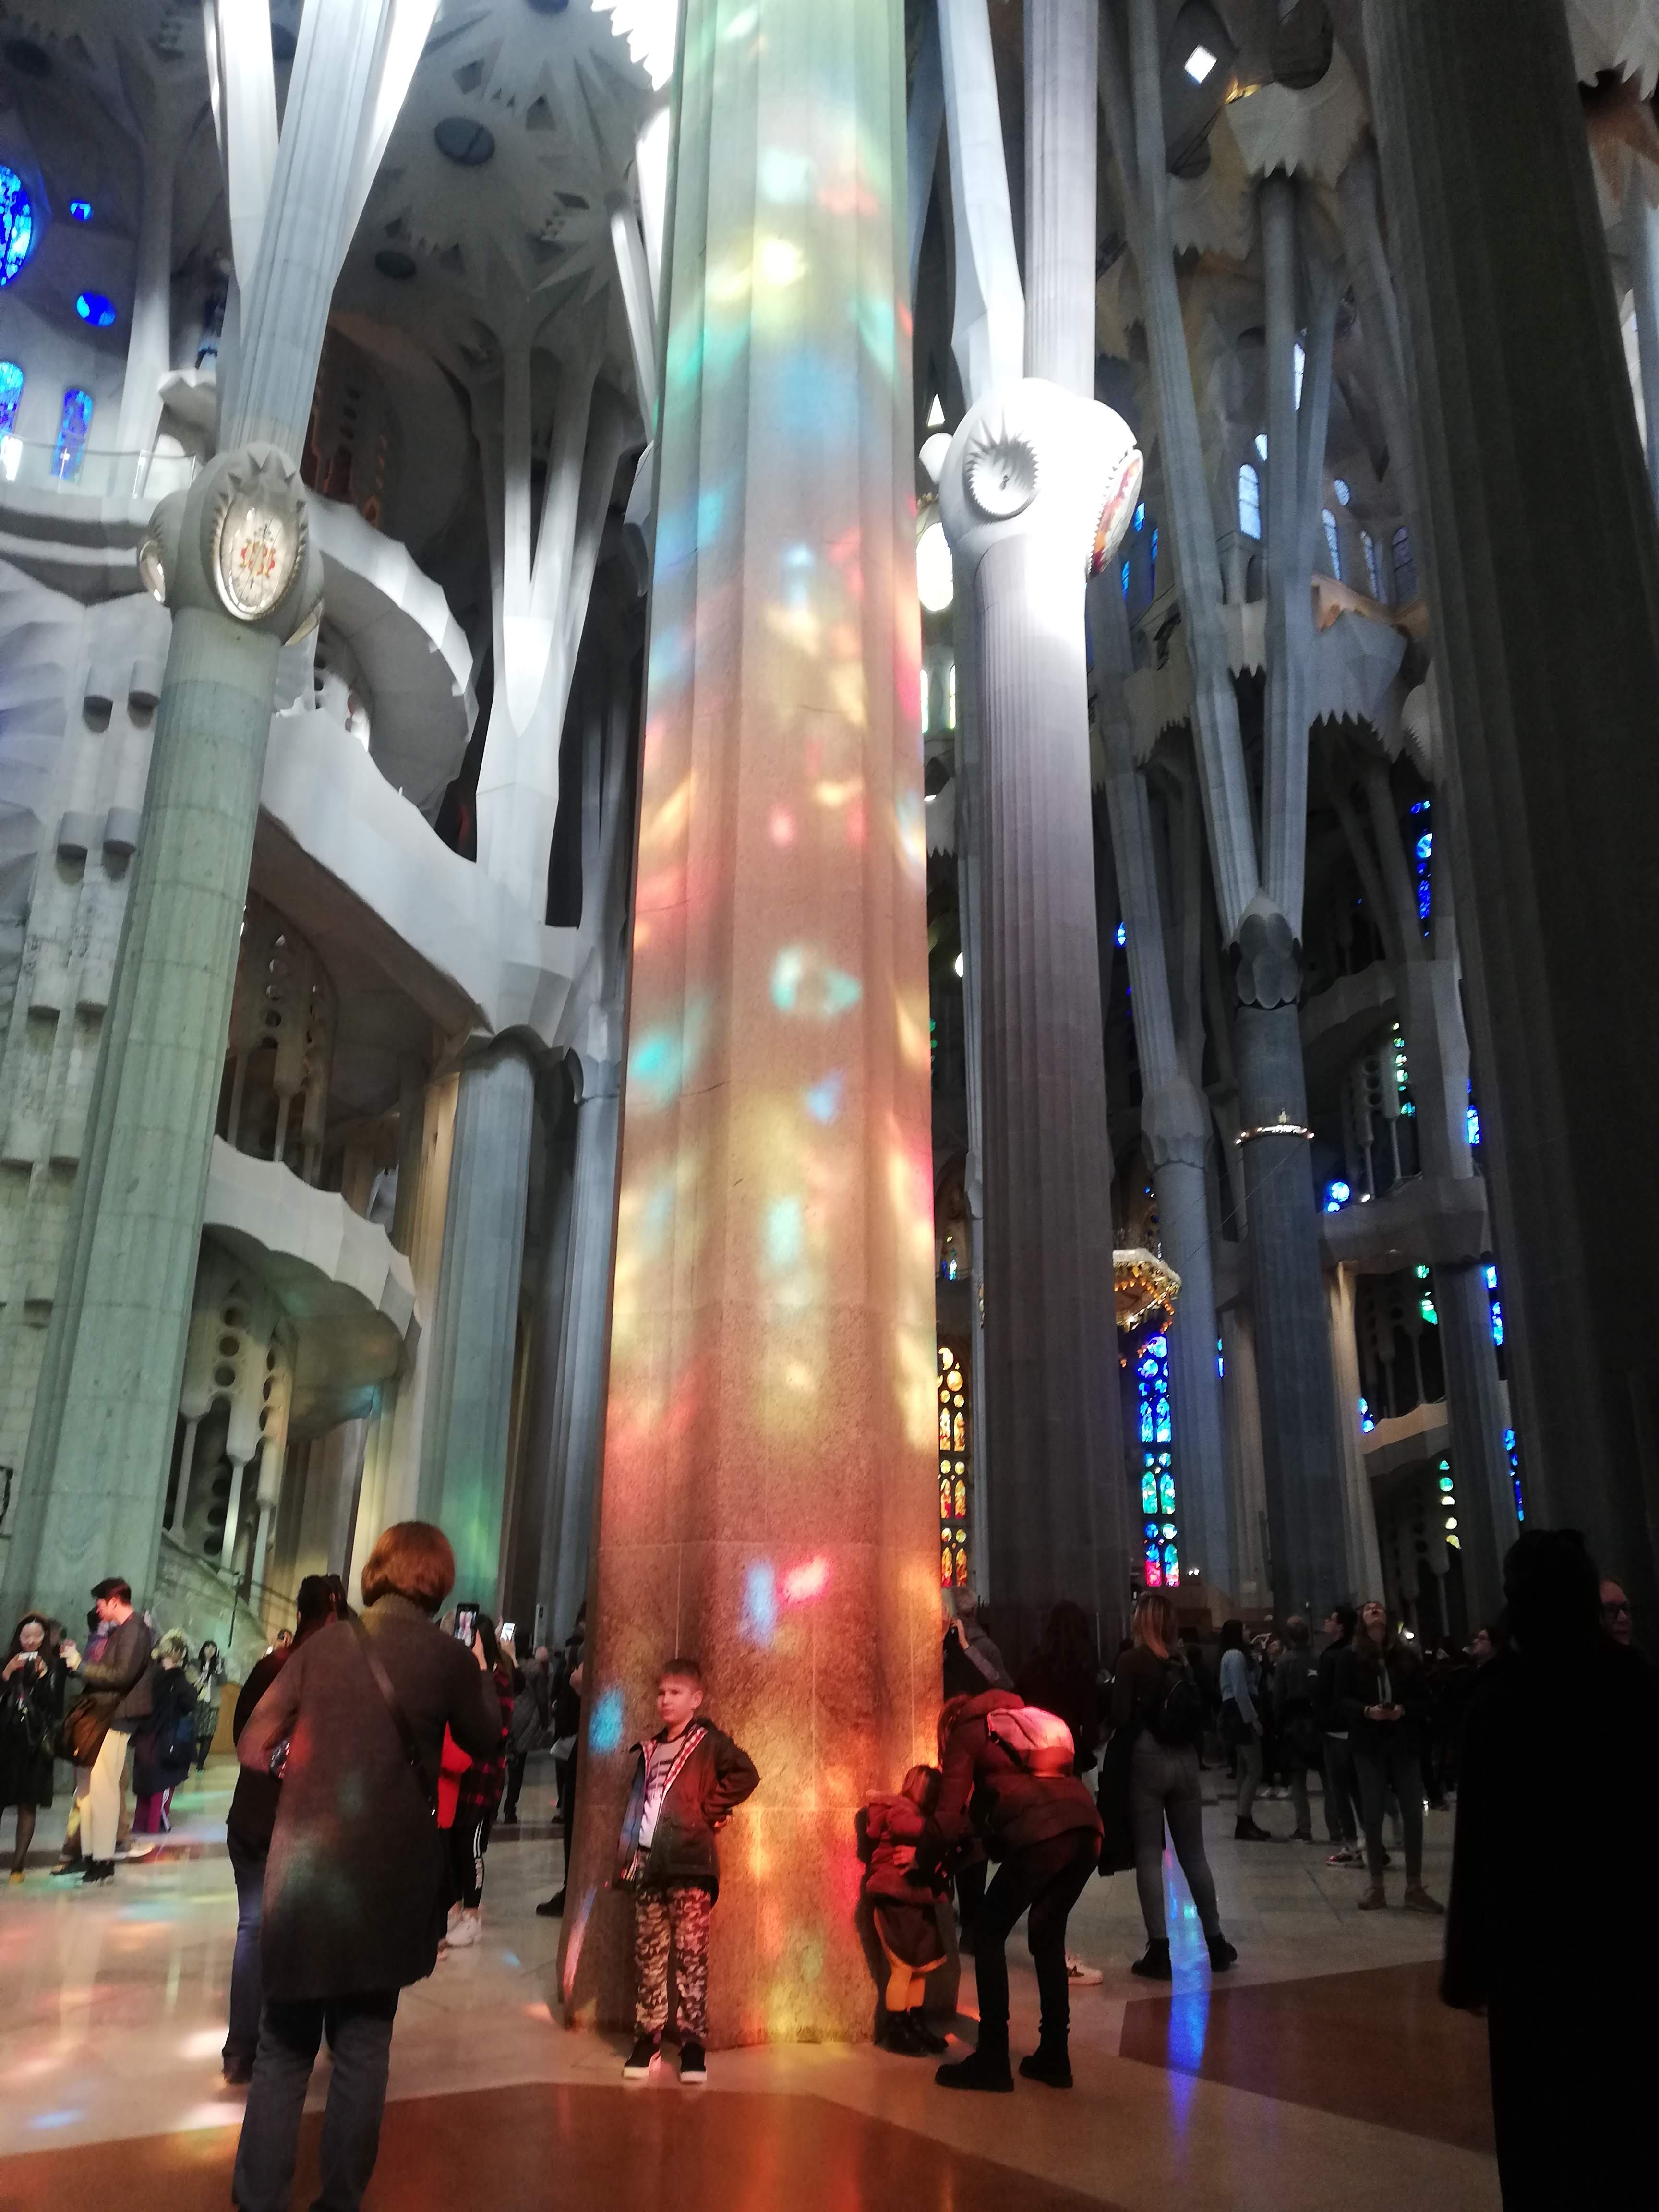
barcelona, landmark, architecture, light, metropolitan area, night, building, iron, city, metropolis, urban area, lobby, glass, metal, tourist attraction, tourism, plant, column, pedestrian, window, downtown, world, street, crowd